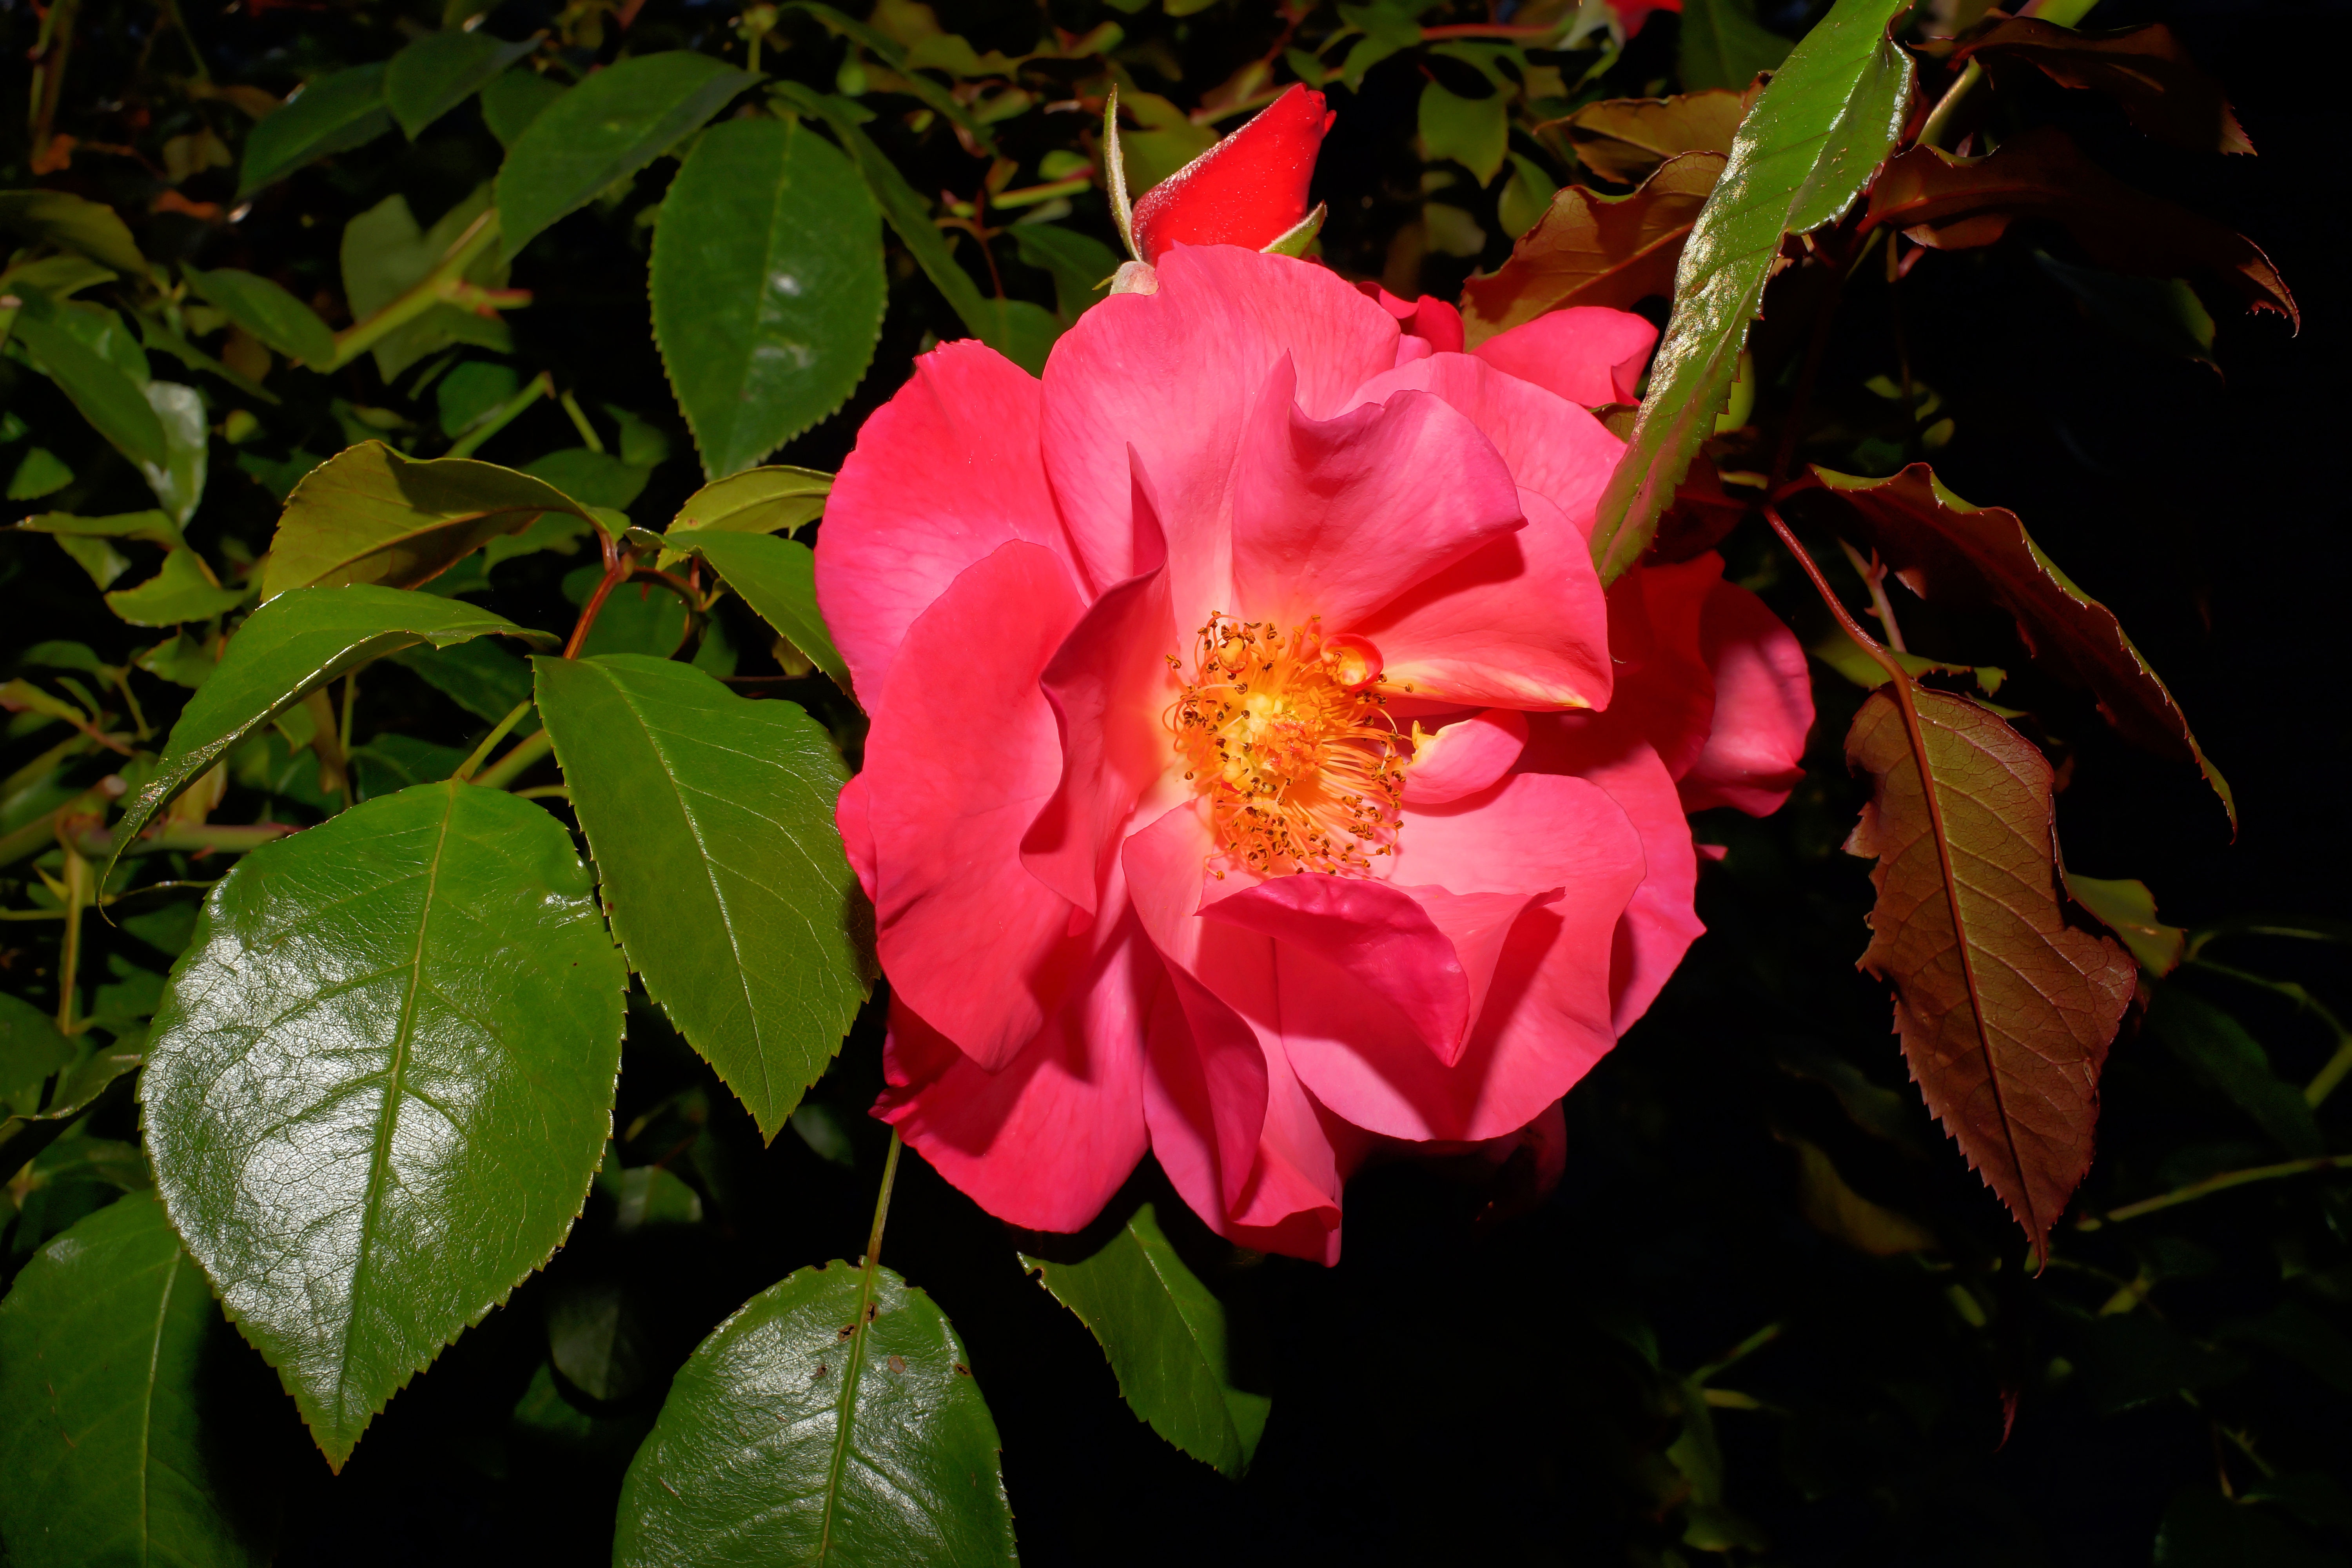
nature, blossom, plant, leaf, flower, petal, bloom, summer, love, rose, botany, garden, close, flora, shrub, beauty, delicate, pink rose, fragrant, camellia, noble, back light, theaceae, flowering plant, rose family, land plant, camellia sasanqua, japanese camellia